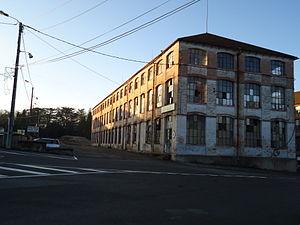
Usine des Fonteneilles
Beaucourt est une commune française située dans le département du Territoire de Belfort en région Bourgogne-Franche-Comté.